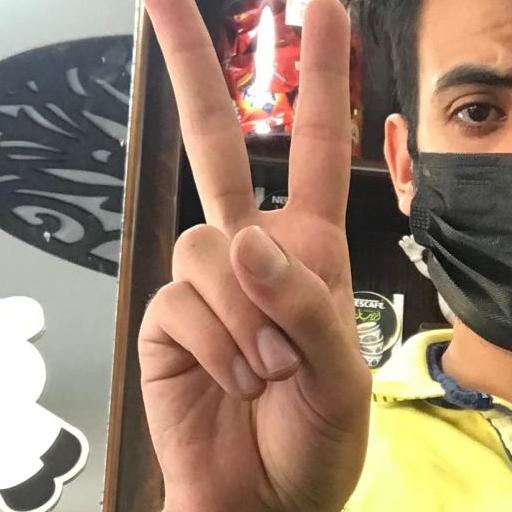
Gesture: peace